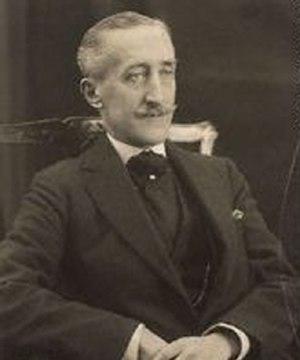
La présidence de Bombay était l'une des trois entités administratives de l'Inde britannique ; Elle se situait sur la partie ouest du continent, elle a commencé à Surat au XVIIᵉ siècle comme comptoir pour la Compagnie anglaise des Indes orientales pour finir par englober une partie de l'Ouest indien, du Pakistan et de la Péninsule arabique. En Inde cela représentait, au plus fort de son extension, l’État du Gujarat, les deux tiers du Maharashtra et le Nord-Ouest du Karnataka, la province pakistanaise Sindh, de 1847 à 1935, Aden au Yémen de 1839 à 1939 mais pas les États princiers.
La liste des gouverneurs généraux du Canada depuis la Confédération en 1867 présente ceux qui ont occupé ce poste de 1867 à nos jours. Pour la liste des gouverneurs des différentes entités historiques qui composent aujourd'hui le Canada, voir la Liste des gouverneurs du Canada avant la Confédération.